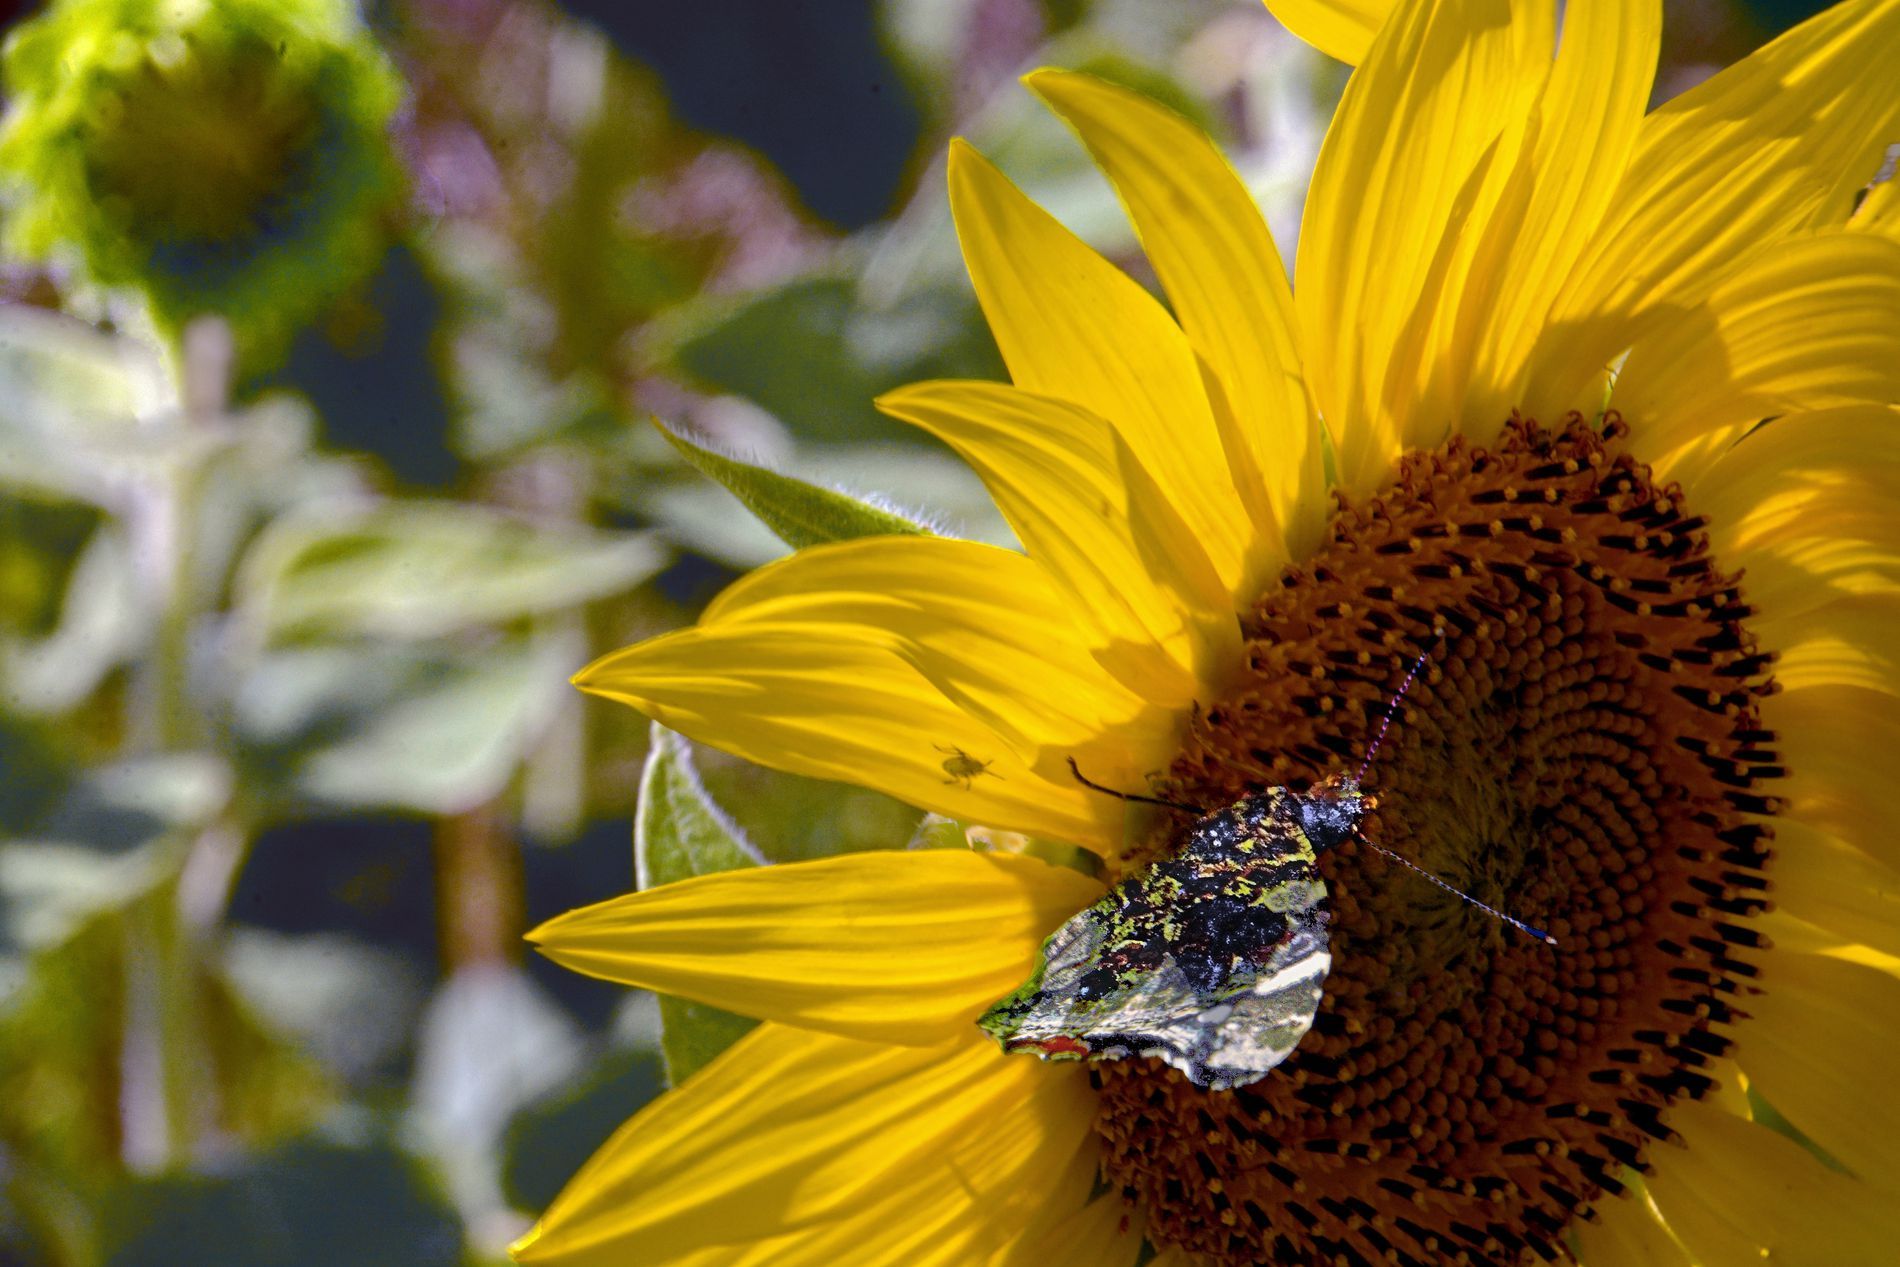
Butterfly standing on Sunflower.
The image features a butterfly standing camouflaged and blending with the sunflower center. Also, a small insect is hiding behind one of the sunflower's petals.
A close-up portrait shot taken under clear daylight with a neutral and joyful color palette gives a sense of calm, peace, and joy. The image features a butterfly standing camouflaged and blending with the sunflower center. Also, a small insect is hiding behind one of the sunflower's petals.
Labels: Flower, Plant, Sunflower, Pollen, Daisy, Petal, Animal, Insect, Invertebrate, Butterfly, Apidae, Bee, Nature, Leaf
Camera: NIKON CORPORATION NIKON D7100
Lens: TAMRON AF 18-270mm F3.5-6.3 Di II VC PZD B008N, Tamron AF 18-270mm f/3.5-6.3 Di II VC PZD (B008)
Aperture: F20
Exposure: 1/200 sec
ISO: 400
Focal length: 270.0 mm